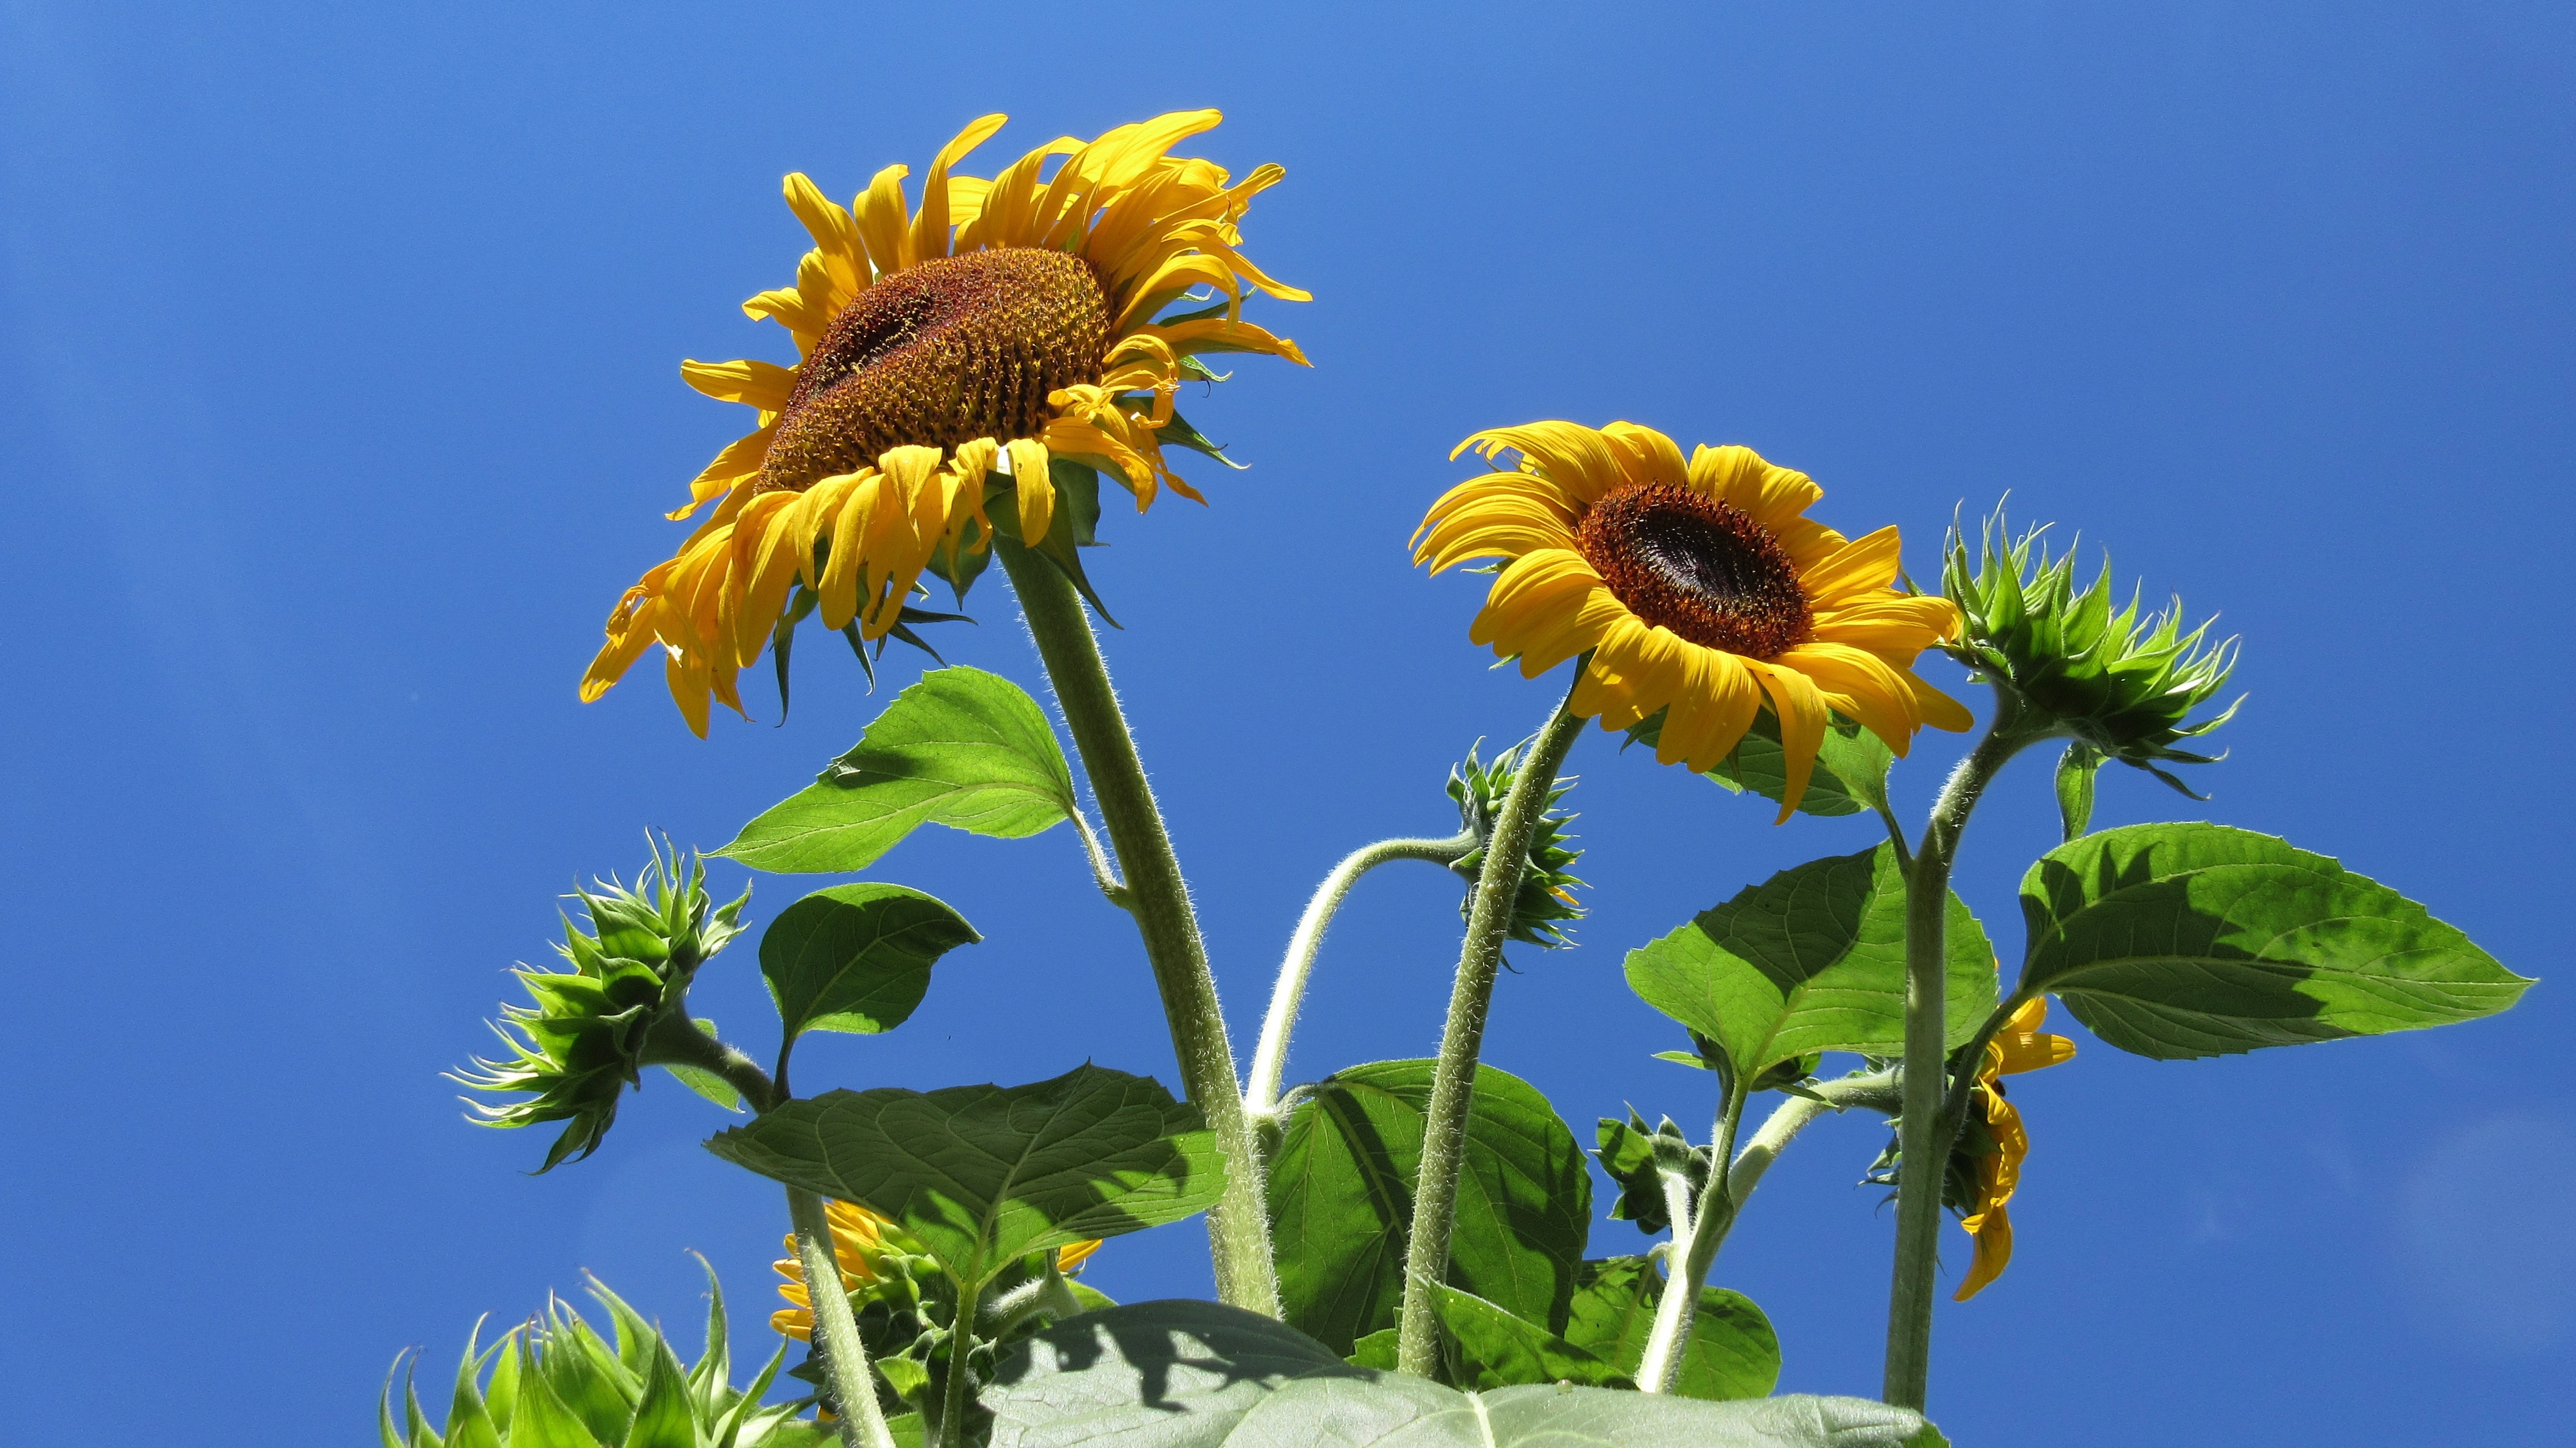
nature, plant, field, meadow, prairie, flower, summer, botany, flora, sunflower, blue sky, wildflower, flowering plant, daisy family, asterales, plant stem, land plant